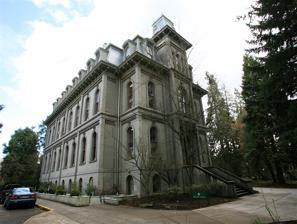
Building: Deady and Villard Halls, University of Oregon
Country: United States of America
Year built: 1885
United States historic place University and Villard Halls, University of Oregon U.S. National Register of Historic Places U.S. National Historic Landmark University Hall Location Eugene, Oregon Coordinates 44°2′50″N 123°4′35″W / 44.04722°N 123.07639°W / 44.04722; -123.07639 Built 1885 Architect Warren Heywood Williams ; Lord Nelson Roney Architectural style Second Empire NRHP reference No. 72001082 (Deady Hall) 72001083 (Villard Hall) Significant dates Added to NRHP April 11, 1972 Designated NHL May 5, 1977 University and Villard Halls, University of Oregon are historic academic buildings on the campus the University of Oregon in Eugene, Oregon .  Built in 1876 and 1886 respectively, they are among the oldest surviving academic buildings on the west coast of the United States, and are noted for their Second Empire architecture .  They were designated a National Historic Landmarks as a pair in 1977. Both buildings were extensively altered in the 20th century, with University Hall's interior entirely gutted in 1914. The exteriors, in particular wooden trim elements, suffered due to Oregon's coastal climate.  They were both given historically sensitive restoration in the mid-1990s, a process in which students were given the opportunity to participate through classes organized for the purpose. University Hall Main article: University Hall (University of Oregon) University Hall is a three-story brick building, with a mansard roof and mansarded corner towers.  Its windows have rounded tops with keystones in the Italianate style, and there are rows of dentil brickwork above the second and third floors.  The main cornice is studded with modillions, and the mansard roof is lined with gabled dormers.  The hall was built in 1873-76 to a design by William Piper.  For ten years, it was the school's only building. Formerly known as Deady Hall, on June 24, 2020, after pressure from student-led groups, the University of Oregon's Board of Trustees announced that the name "Deady" would be removed as the name of the hall until a date when a new name can be chosen. In the interim, the hall has been named University Hall. Its previous name was named for Matthew Deady , Oregon's first federal judge. Prior to the name change, UO President Michael Schill sent a letter to the Board of Trustees recommending renaming Deady Hall because of Deady's racist views. Villard Hall Main article: Villard Hall Villard Hall, built in 1886, is a more elaborate expression of Second Empire architecture.  Also built out of brick, it is finished with a stucco material, and looks more like it is made of stone.  It also has a mansard roof and corner towers, whose roofs are capped by iron cresting.  Although its design borrows from the vocabulary used in the older building, it is considerably richer.  Windows on its upper level are set in round-top openings, with flanking pilasters both within and part of the surrounding frame.  The building was designed by Warren H. Williams, and is named for railroad baron Henry Villard . References